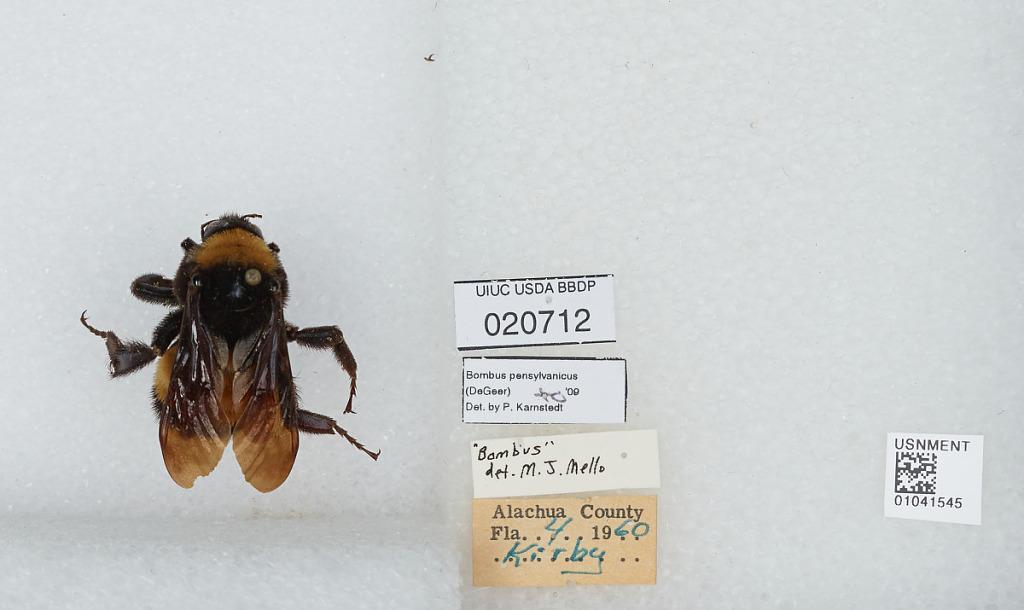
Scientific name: Bombus sp.
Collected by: Kirby
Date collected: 1960-4-
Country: United States
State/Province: Florida
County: Alachua
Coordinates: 29.68, -82.37
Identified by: Cockerell, T. D. A.